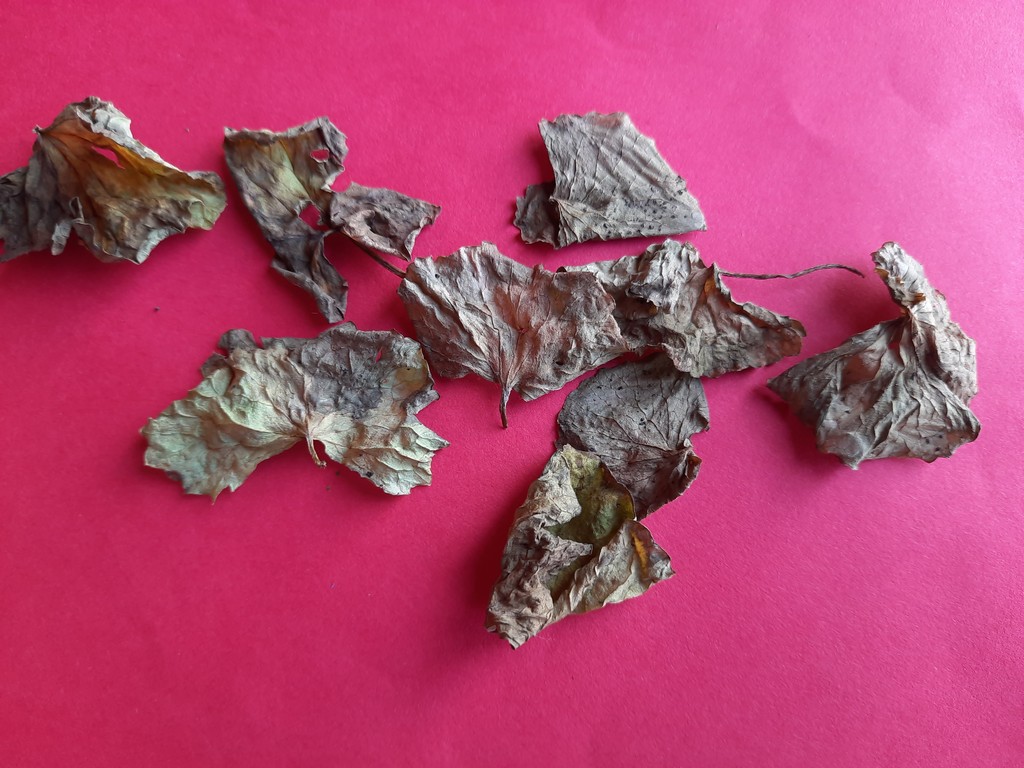
Label: Dried